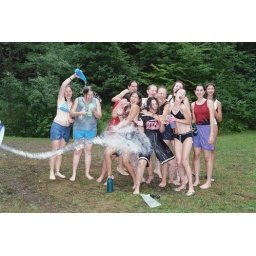
water war in pine hollow